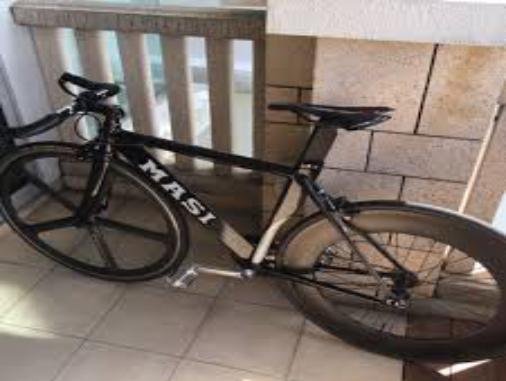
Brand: masi bicycles
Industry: Transportation